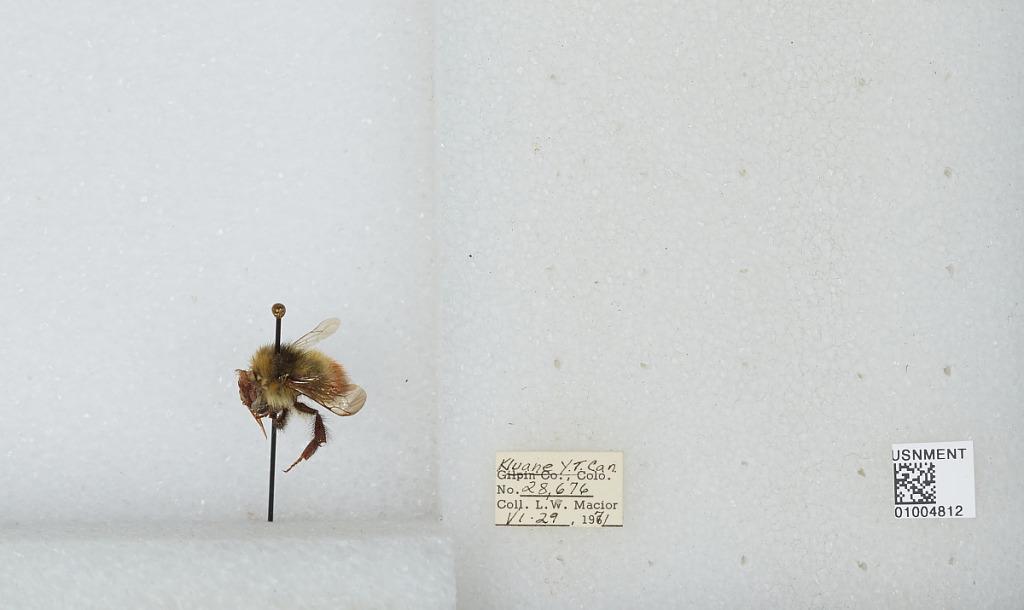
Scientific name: Bombus (Pyrobombus) flavifrons Cresson
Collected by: L. Macior
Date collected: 1971-6-29
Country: Canada
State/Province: Yukon Territory
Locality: Kluane
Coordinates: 60.75, -139.5